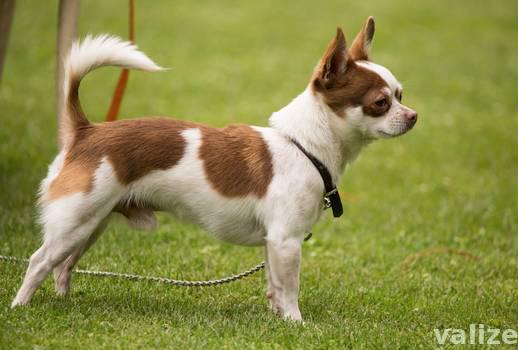
Label: Watermark